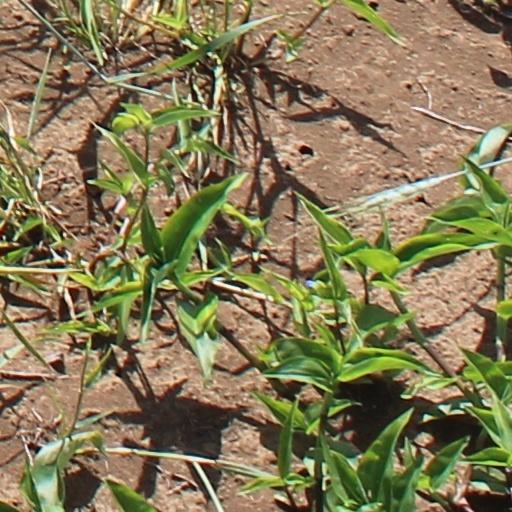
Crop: wheat